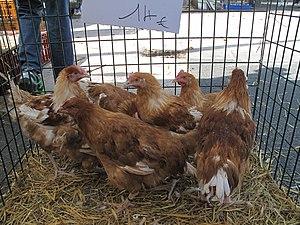
Chapons vivants en vente au marché de Louhans (Saône-et-Loire). 14 Euros pièce.
Louhans est une commune française située géographiquement dans la plaine de Bresse, et administrativement dans le département de Saône-et-Loire dont elle est un des chefs lieux d'arrondissement, en région Bourgogne-Franche-Comté.
Un chapon est un coq de l'espèce Gallus gallus domesticus qui a été castré afin d'atteindre une plus grande tendreté et une plus grande masse. Sa peau est fine et nacrée.